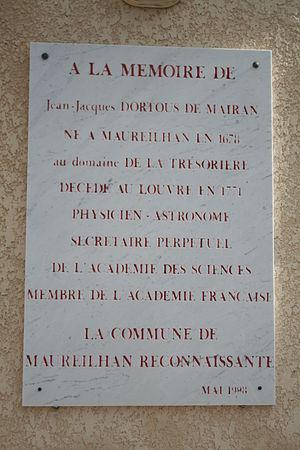
Maureilhan (Hérault) - plaque Jean Jacques Dortous de Mairan (1678-1771), physicien, astronome, secrétaire perpétuel de l'Académie des Sciences, membre de l'Académie frnaçaise
Jean-Jacques Dortous de Mairan, né à Béziers le 26 novembre 1678 et mort à Paris le 20 février 1771, est un mathématicien, astronome et géophysicien français.